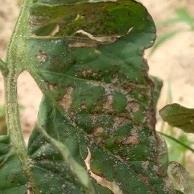
Crop: Tomato
Condition: mite-d